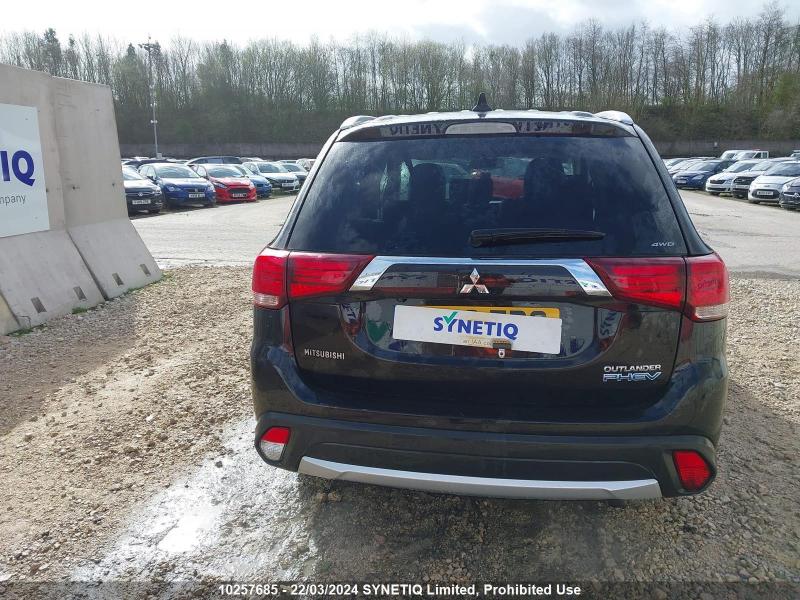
Aucun dommage détecté.
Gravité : aucun